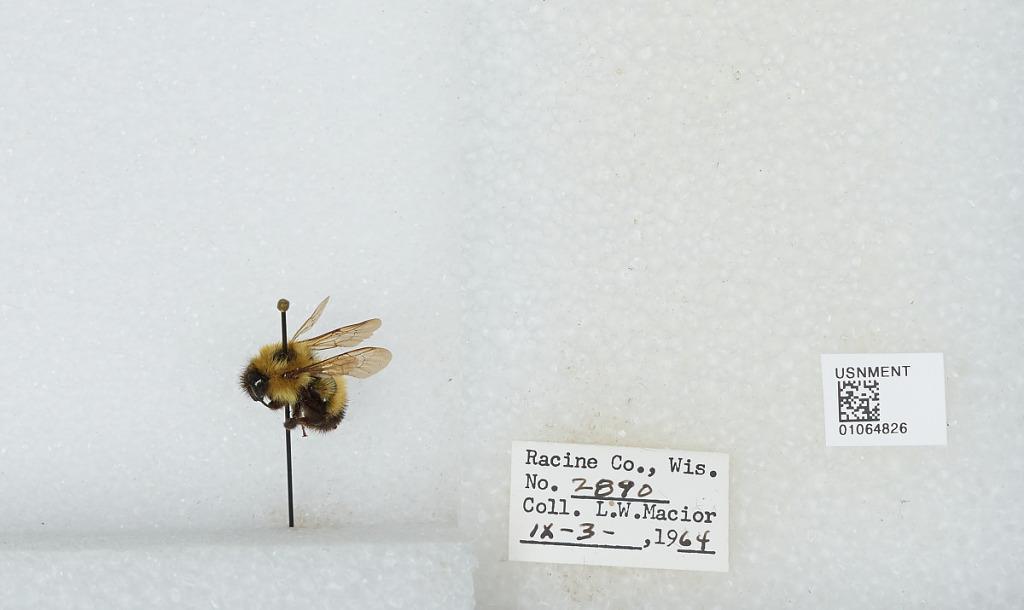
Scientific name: Bombus (Bombus) affinis Cresson
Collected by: L. Macior
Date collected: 1964-9-3
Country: United States
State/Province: Wisconsin
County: Racine
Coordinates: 42.78, -87.76